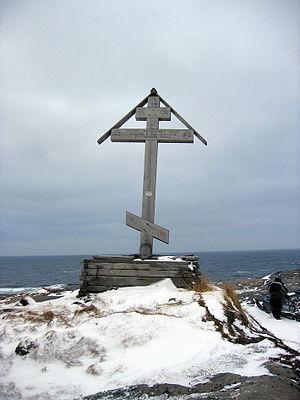
Le cap Sviatoï Nos en russe : Свято́й Но́с, littéralement « Saint-Nez » est un cap situé sur la côte à l'est de la péninsule de Kola. La ligne qui relie ce cap au cap Kanine sur la péninsule de Kanine marque la limite entre la mer de Barents (au nord) et la mer Blanche (au sud). Il est situé sur une petite péninsule, également nommée Sviatoï Nos. Sur la péninsule se trouvent le village éponyme (ru) et le phare Sviatonoski. Le toponyme « Sviatoï Nos » est répandu sur la côte de l'océan Arctique, dans l'hypothèse de l'explorateur suédois Adolf Erik Nordenskiöld est le nom à Pomors.